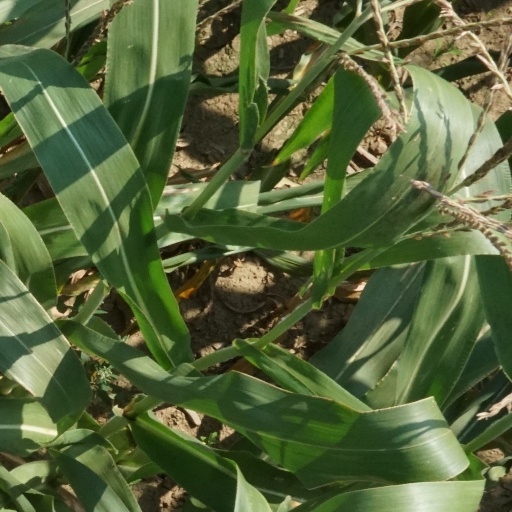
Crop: maize; corn